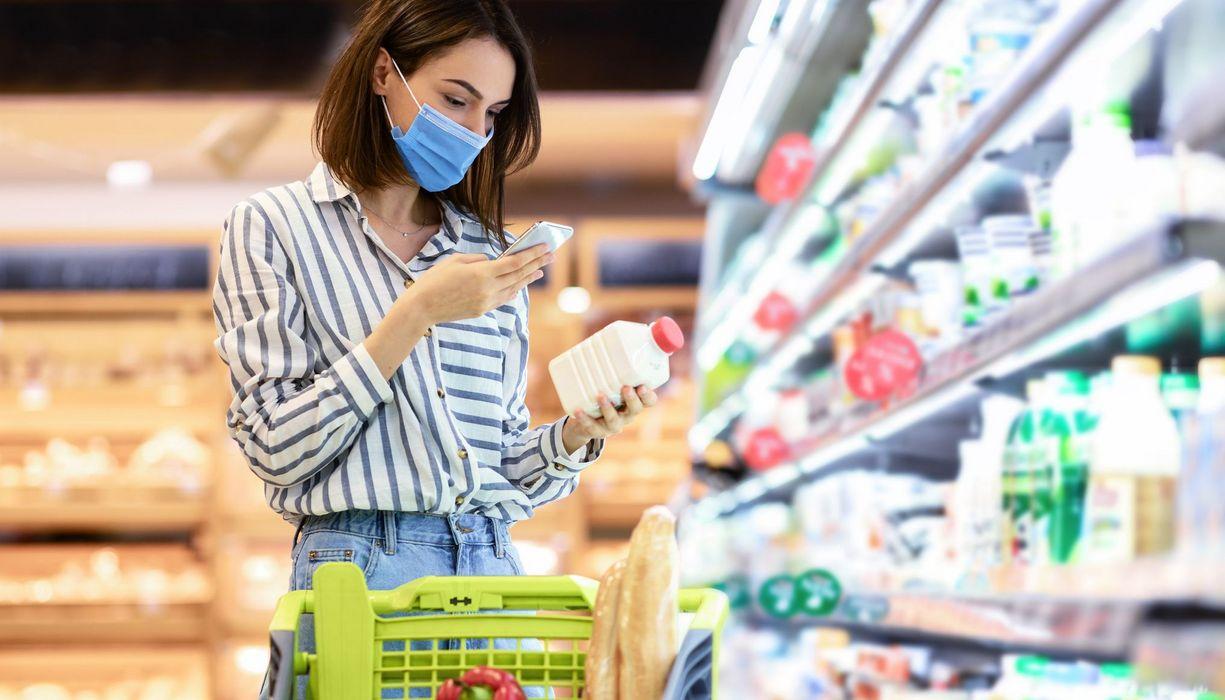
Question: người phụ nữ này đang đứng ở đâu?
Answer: đang đứng trong một siêu thị